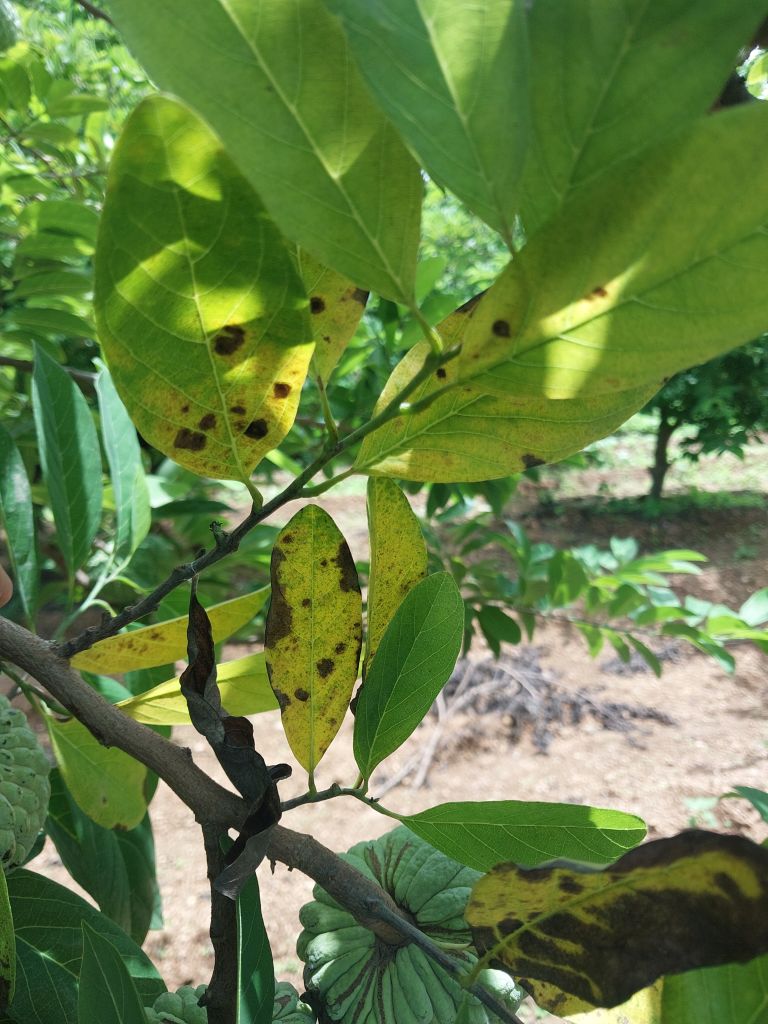
Disease label: Leaf spot on Leaves